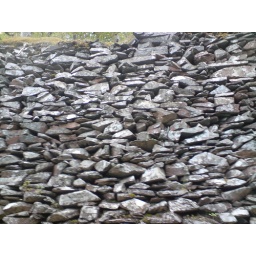
stone wall on the way to boulder stone in the lake district